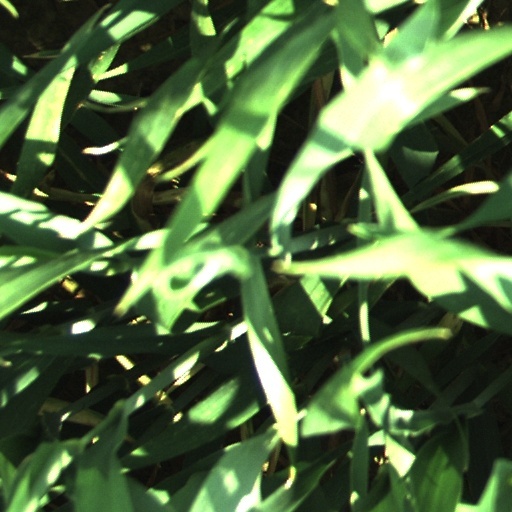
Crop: wheat